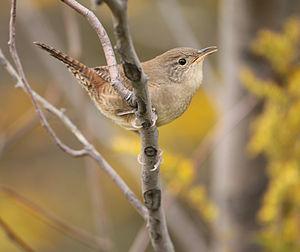
Troglodytes est un genre d'oiseaux de la famille des Troglodytidae.